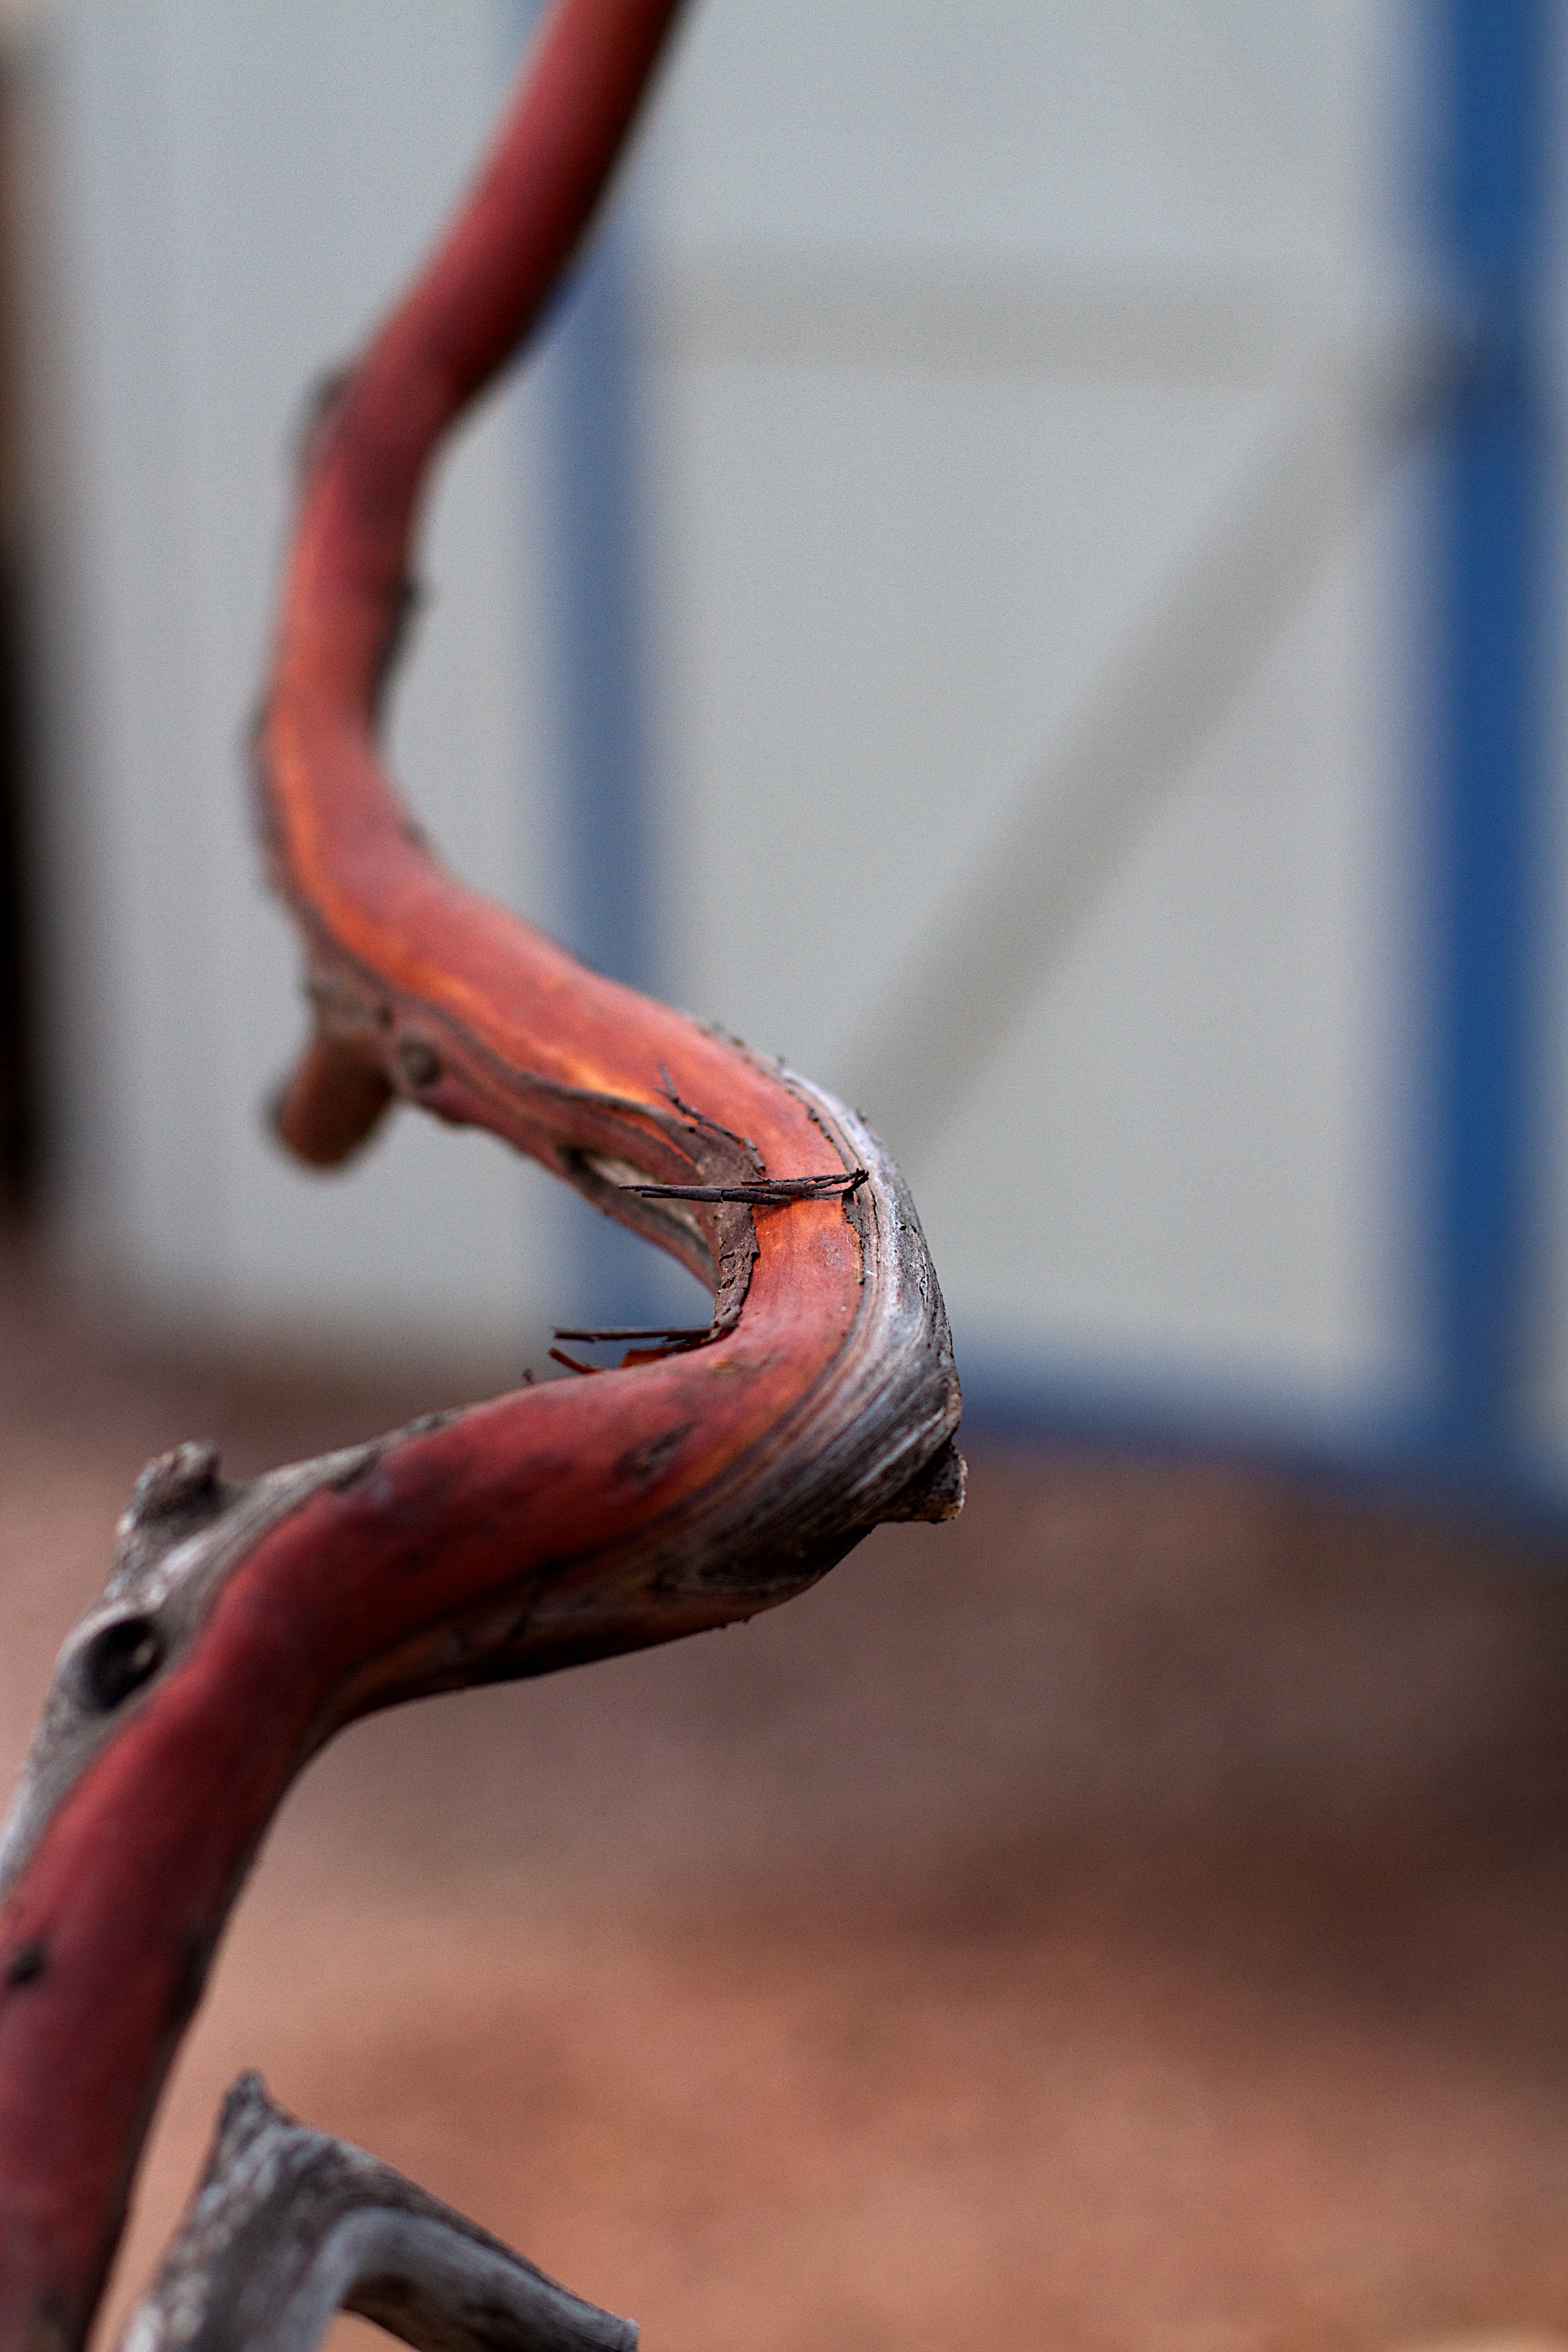
red, color, arm, close up